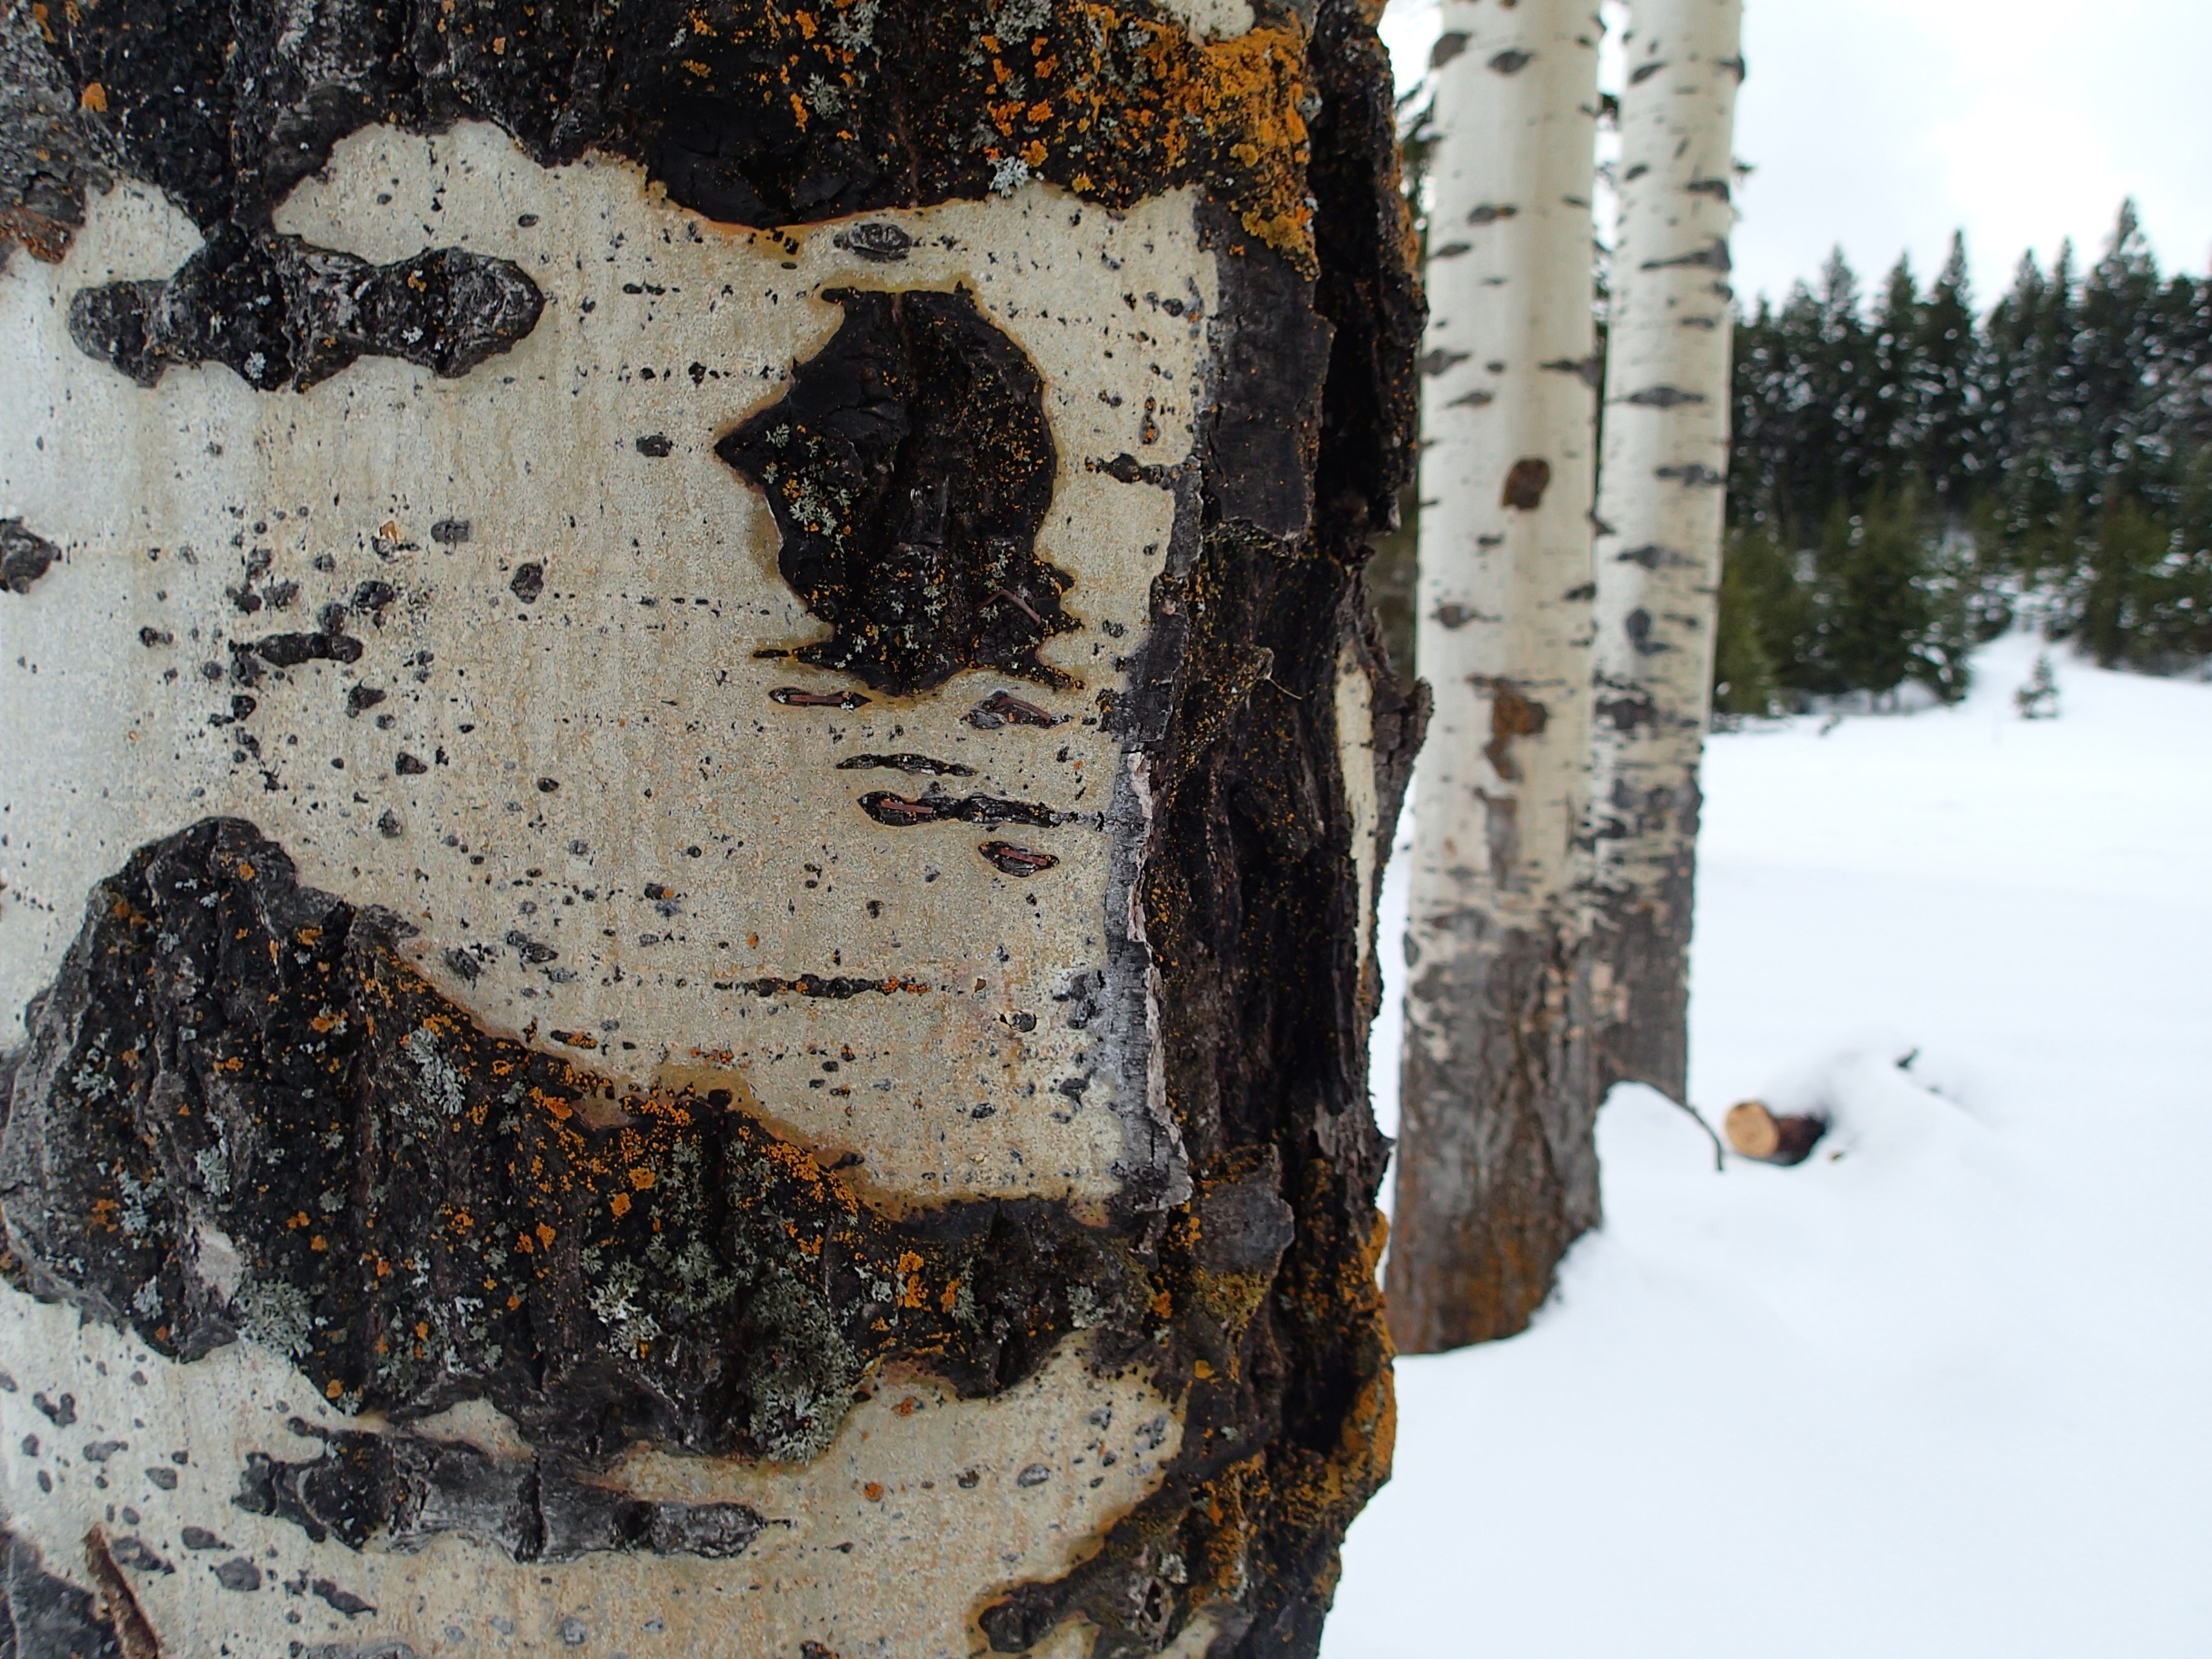
tree, snow, winter, plant, wood, trunk, birch, weather, soil, season, woody plant